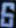
Number: 6